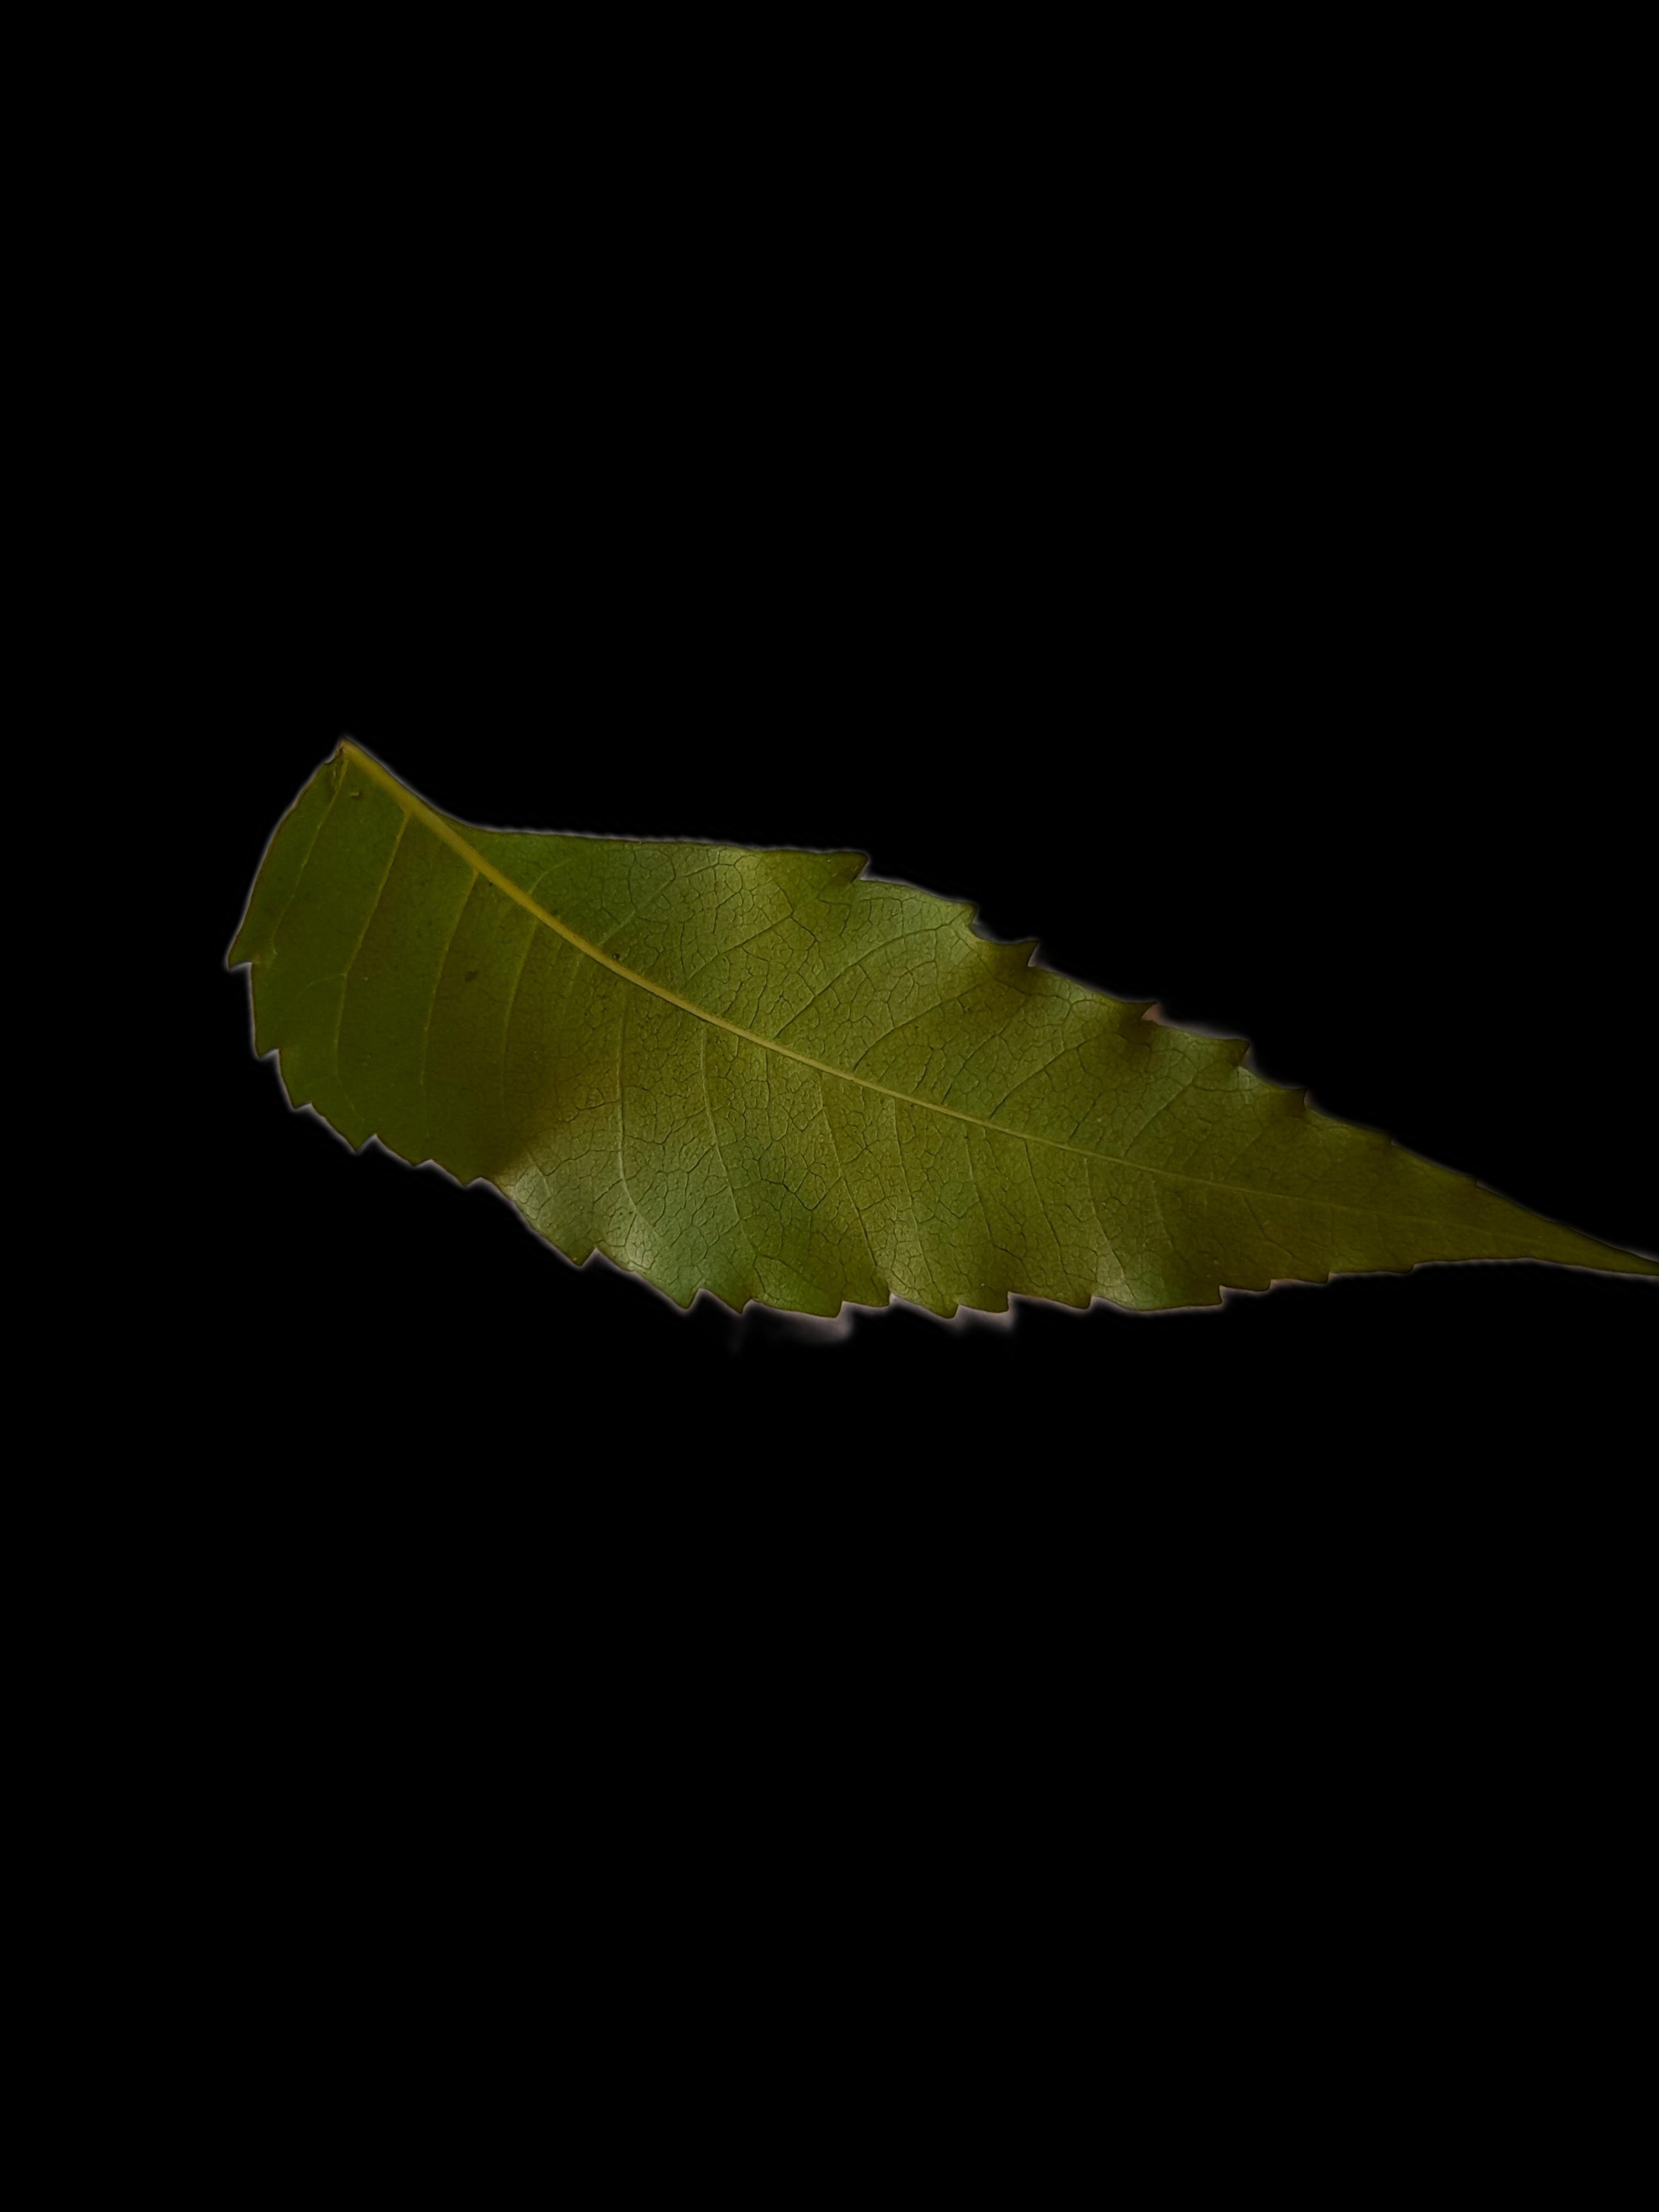
Plant: Neem